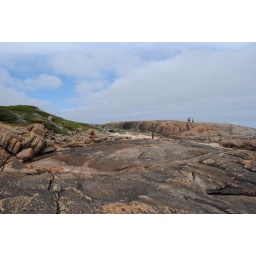
On the rocks near Cape Leeuwin lighthouse